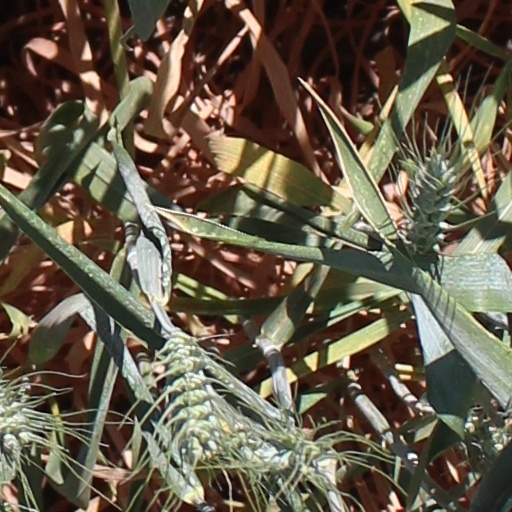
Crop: wheat